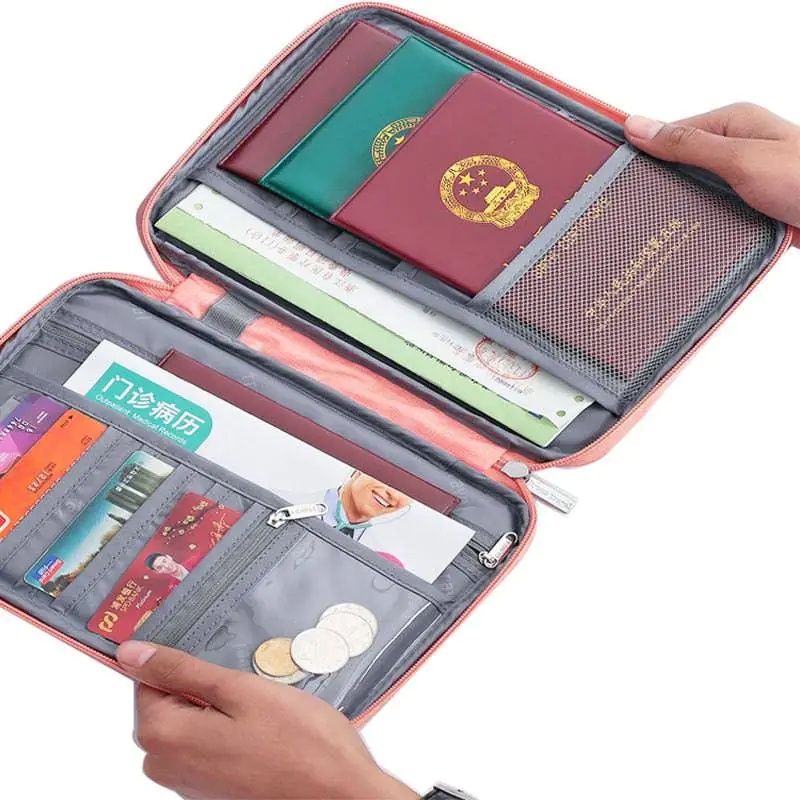
Family Travel Wallet
Simplify your family travels with the Family Travel Wallet. Available in two sizes - small and large - this essential accessory is crafted from premium Oxford material. Effortlessly organize passports, cash, cards, and IDs, minimizing travel stress. Streamline your journey by keeping all essentials in one secure place, eliminating the need for frantic searches through bags. Enjoy a worry-free holiday as you explore, knowing everything is neatly stored and easily accessible in this convenient holder.
Brand: The Big Savings Store
Category: Luggage & Bags > Luggage Accessories